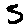
Label: 5